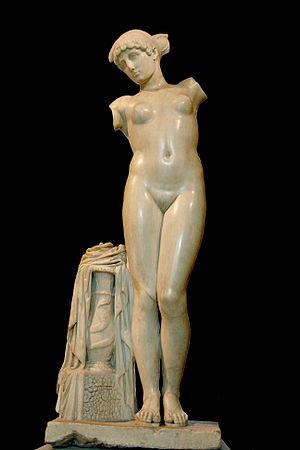
Statue d'Aphrodite sortant de l'eau, peut-être un portrait idéalisé de Cléopâtre VII d'Égypte. Œuvre de la période hellénistique tardive
La sculpture romaine regroupe des œuvres provenant d'horizons géographiques très différents, de l'Atlantique à l'Asie, et s'étalant sur une durée très longue, du troisième siècle av. J.C. aux débuts de l'Empire byzantin. Ses domaines de prédilection ont été le portrait, la statuaire et la sculpture narrative.
La page sculptures de Vénus montre, par ordre chronologique des œuvres réalisées en différents matériaux, tels que marbre ou bronze, de la déesse Vénus - l'équivalent romain de la déesse grecque Aphrodite - et qui suivaient la tradition plus ancienne des statuettes féminines, caractéristiques du Paléolithique supérieur eurasiatique, c'est-à-dire des Vénus paléolithiques, comme la Vénus de Brassempouy, ou la Vénus de Willendorf.